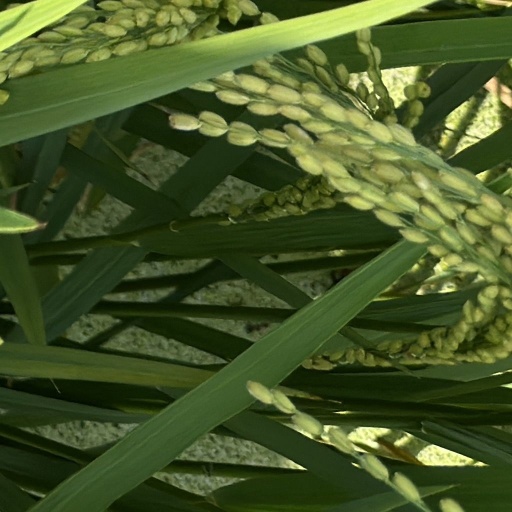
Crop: rice